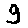
Label: 9